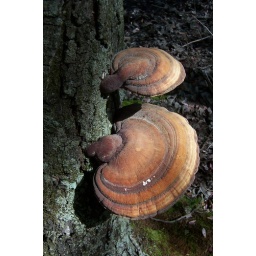
tree fungus in pine barrens near Chatsworth, N.J.